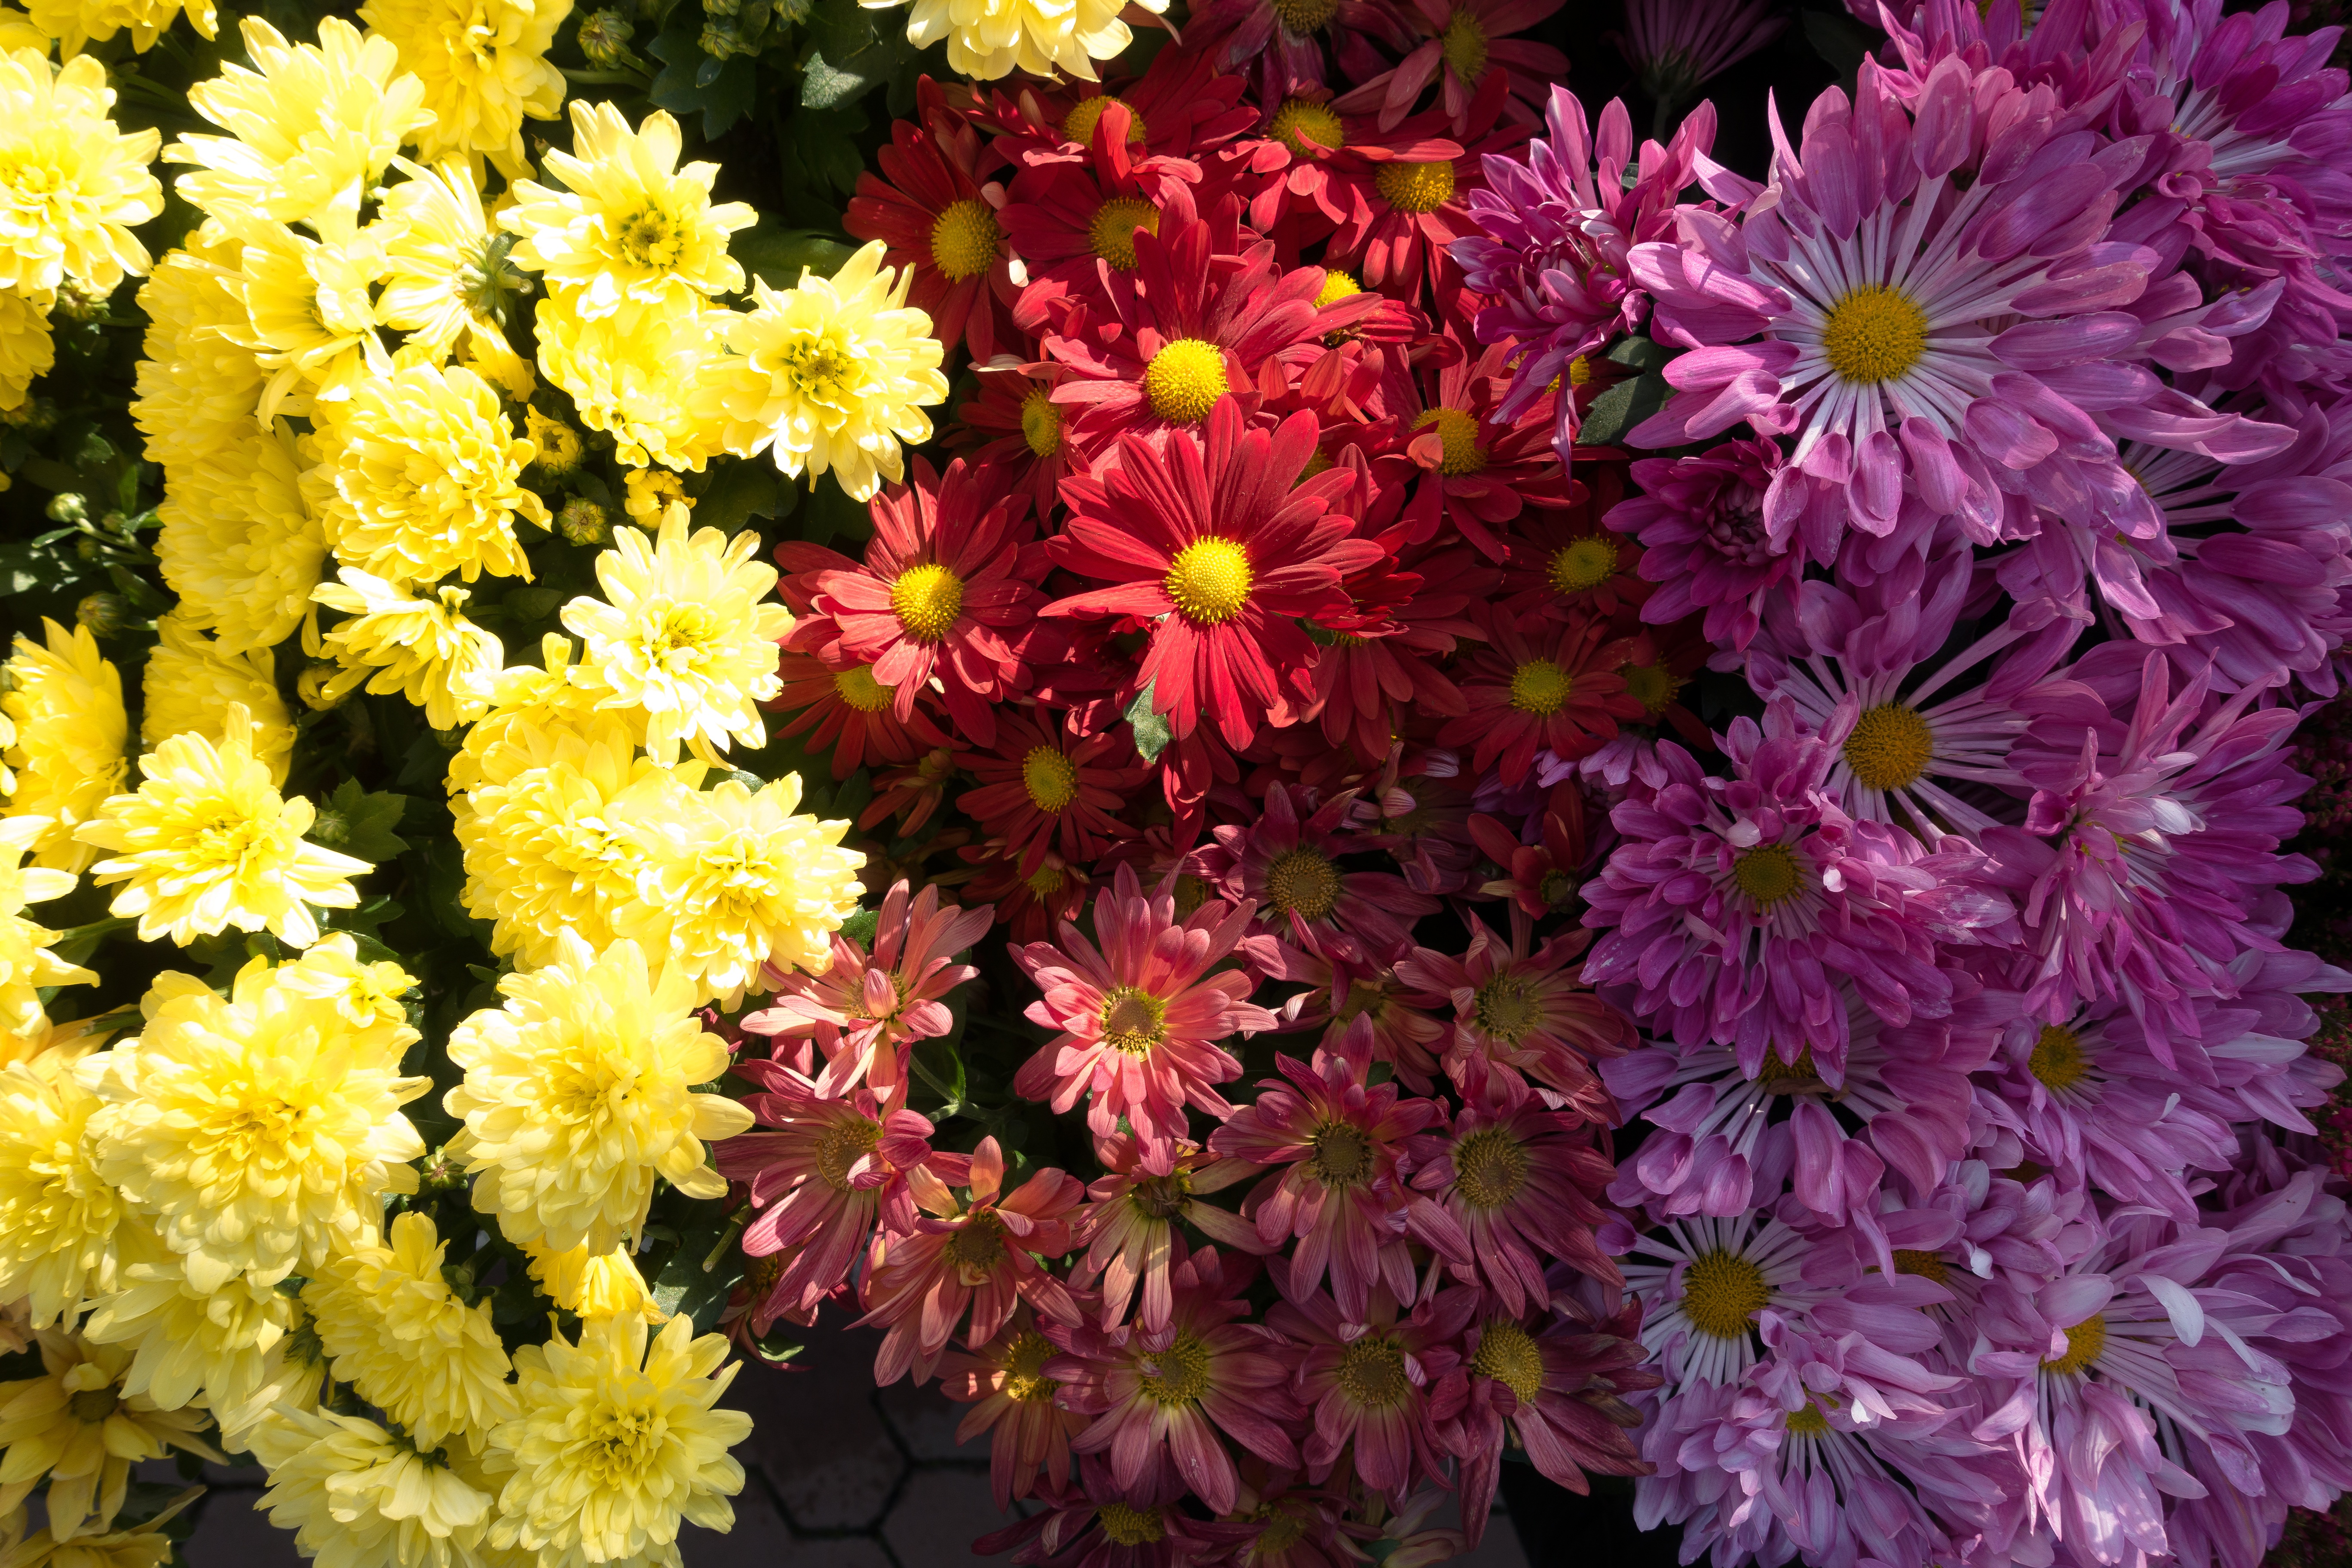
nature, plant, flower, petal, red, yellow, flora, shrub, violet, asteraceae, aster, floristry, flowering plant, genus, daisy family, the asteraceae family, annual plant, land plant, chrysanths